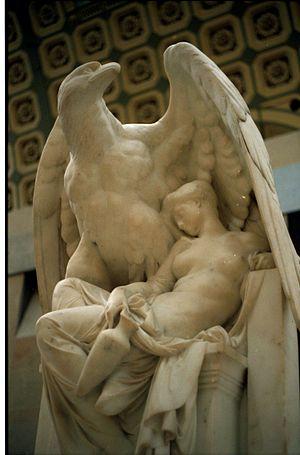
Dans la mythologie grecque, Hébé, fille de Zeus et d'Héra, est une déesse personnifiant la jeunesse, la vitalité et la vigueur des jeunes. Elle protège les jeunes mariés. Son équivalent romain est Juventas.